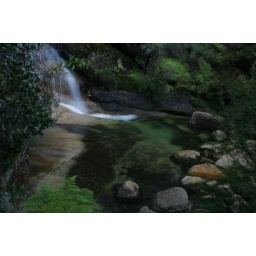
wish i'd had my tripod. the water is incredibly clear in these streams